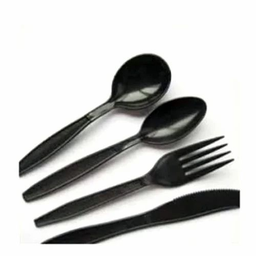
Label: plastic